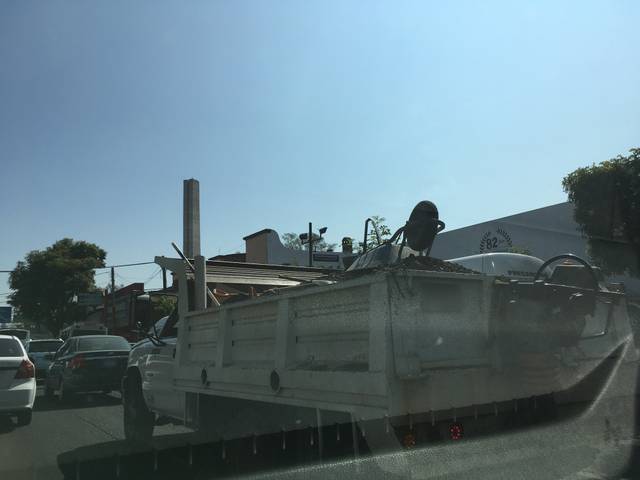
Region: Mexico
Coordinates: 19.702, -101.209